Razor

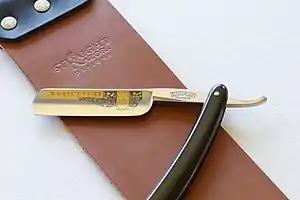
A straight razor on a leather strop

In the 18th and 19th centuries, the wealthy had servants to shave them or could visit barbershops. Daily shaving was not a widespread practice in the 19th century; some never shaved at all. The custom of everyday shaving among American men only began after World War I. Men were required to shave daily so their gas masks would fit properly. This became much easier with the introduction of the safety razor, which was standard issue during the war.